Seekers of Happiness

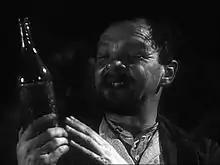
Pinya with his bottle of gold dust

In the scene where Lyovka catches Pinya searching for gold, the latter envisions himself as the owner of a suspender factory. This vision is ironically contrasted by the fact that Pinya constantly has to pull up his falling pants throughout the movie. Pinya's dream is individualist and based on the idea of private property. This becomes clear both in his dream to become a factory owner and in his defense later that the gold belongs to him, because he has extracted it himself. But the latter also contradicts Pinya's general characterization as lazy. It is clearly Pinya's future vision of himself that activates his willingness of physical work. But the seed capital that the gold is supposed to become, is neither the product of exploitation nor of any kind of violent dispossession as described in Marx' chapter on the “so called primitive accumulation”. Accordingly, Pinya is not persecuted for the possession of gold, but for attempted murder. Pinya's gold obsession is rather condemned morally, as it is causing Pinya's disposition to commit a murder. The notion of work that produces private property is delegitimized by presenting it as morally corruptible. Although, after he is captured, Pinya receives many deprecating stares, the gold functions solely as the motif in the criminal case. But his capitalist dream not only activates his willingness to do physical work, it also provides him with a brief moment of happiness, namely when he first believes to have found gold. The suggestively appealing contrast between the movie's title on the one and Pinya's role on the other side – the first called “Seekers of Happiness” and the latter “seeking for gold” - proves to be reductive. The movie rather depicts happiness as the successful actualization of a dream by means of work. This becomes very clear, when one looks at the representation of happiness in the rest of the movie. Almost all of the scenes, apart from those who show people at work, are such, in which a problem is addressed, while every time the movie shows people going to, coming from, or being at work, they are depicted as happy – smiling, laughing, whistling. The only exceptions to this are love scenes between Rosa and Korney and their marriage at the very end of the movie. In a suggestive montage Pinya's gold-seeking is juxtaposed with the harvest of the collective, which is depicted as productive by the shear mass of “golden wheat”, as the first line of the Russian extra-diegetic song that underlies the pictures comments. When, earlier in the movie, Pinya asks a worker, what one needs in order to find gold, he answers: “Luck.” Hence the montage contrasts two notions or modes of work in their relation to happiness. While Pinya's brief experience of happiness is shown to be dependent on luck and holds only for the moment in which he finds what he's looking for, the work of the collective is shown to be substantially correlated with happiness, as the collectively organized process is in its productivity identical with the actualization of the socialist dream. The relation of the two modes of production and their relation to happiness are put in contrast as individual vs collective, based on luck vs self-sustainable, and unproductive vs productive.